Brandon Morrow

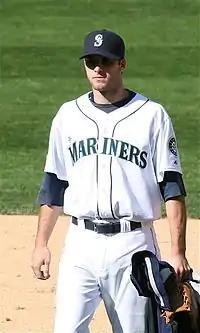
Morrow with the Seattle Mariners in 2007

Morrow was invited to spring training in . He went 0–1 with a 1.08 ERA in 6 relief appearances and made the major league club despite being considered a long-shot to make the club at the start of spring.